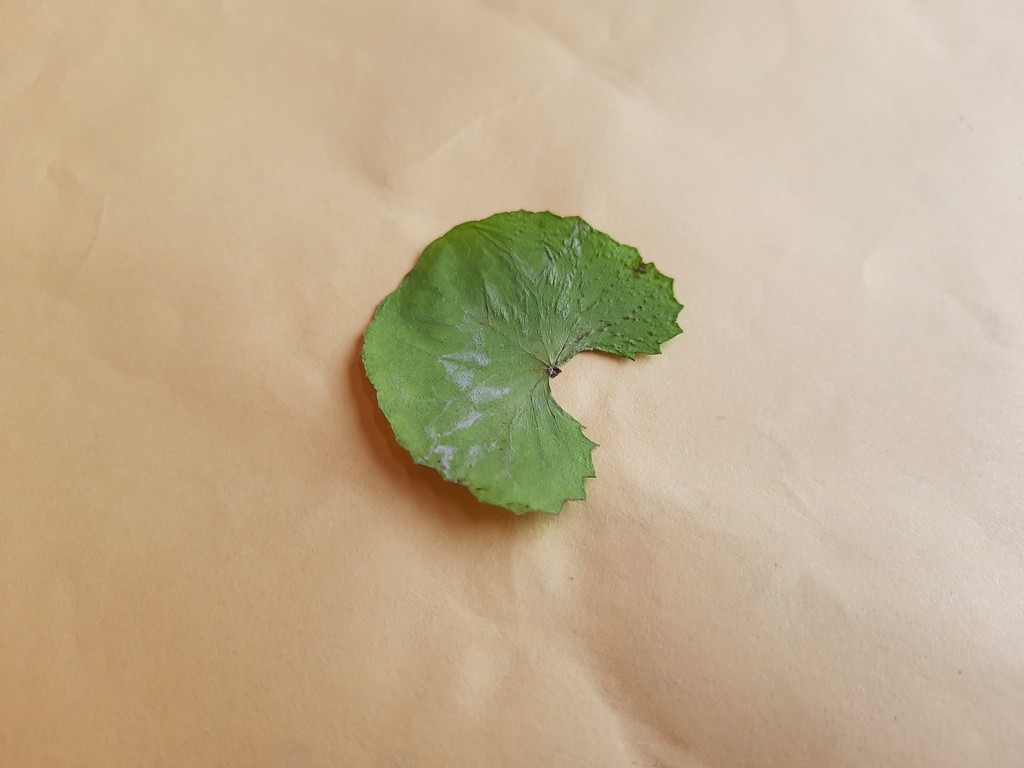
Label: Dried